Martin Hairer

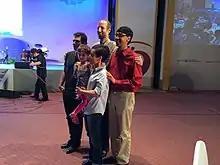
Four Fields medallists left to right (Martin Hairer (at back), , with Maryam's daughter Anahita) and Manjul Bhargava at the ICM 2014 in Seoul

Hairer holds Austrian and British nationality, and speaks French, German and English; he married fellow mathematician Li Xue-Mei in 2003. His father is Ernst Hairer, a mathematician at the University of Geneva.